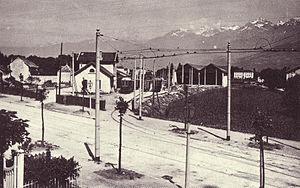
Dépot du Tramway Grenoble - Chapareillan à l'Île Verte (Grenoble). Au premier plan, l'actuel avenue Marechal Randon
Le tramway de Grenoble à Chapareillan est un tramway électrique suburbain français qui a circulé entre 1899 et 1947, desservant la rive droite de la vallée du Grésivaudan, jusqu'à la limite de la Savoie.